Prince Edward, Duke of Edinburgh

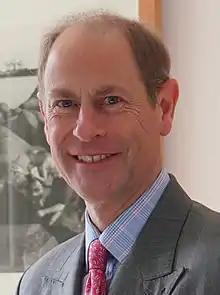
Edward in 2022

Prince Edward, Duke of Edinburgh (Edward Antony Richard Louis; born 10 March 1964) is a member of the British royal family. He is the youngest child of Queen Elizabeth II and Prince Philip, Duke of Edinburgh, and the youngest sibling of King Charles III. He was born third in the line of succession to the British throne and is now 15th.